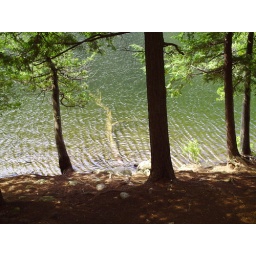
A tree fell in the lake